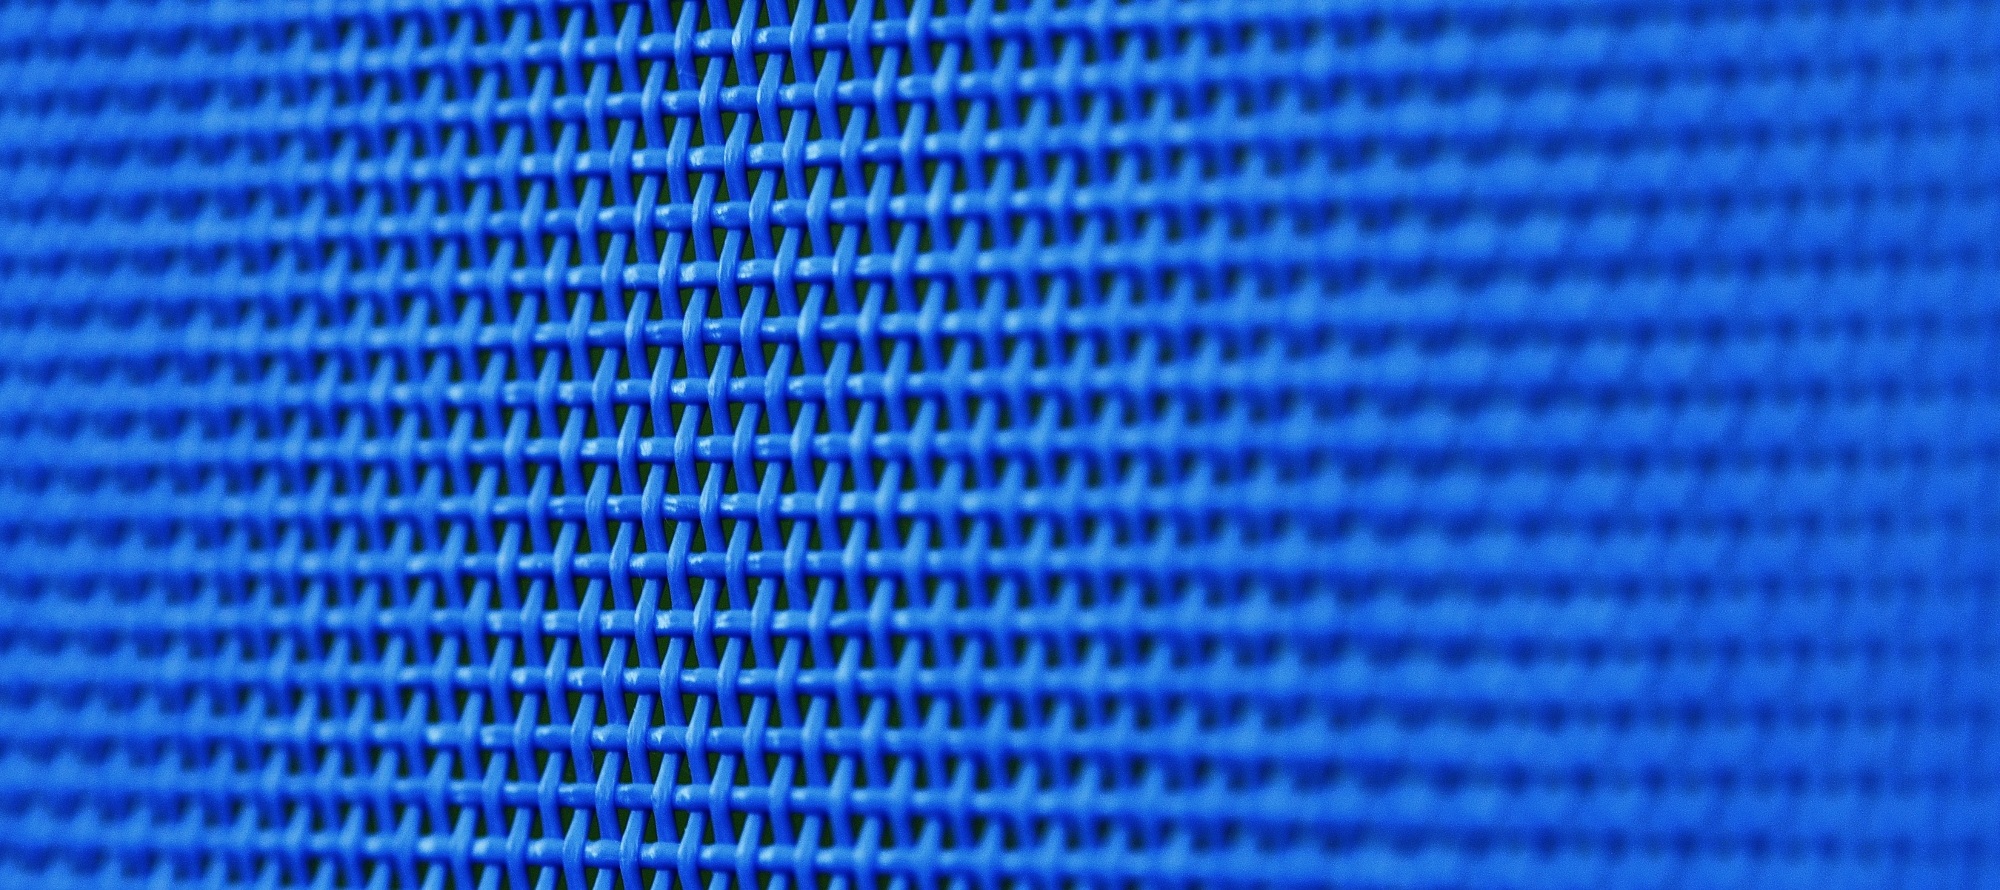
structure, technology, skyscraper, pattern, line, blue, close, circle, fabric, interior design, font, background, design, shape, tissue, window covering, display device